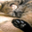
Label: cat